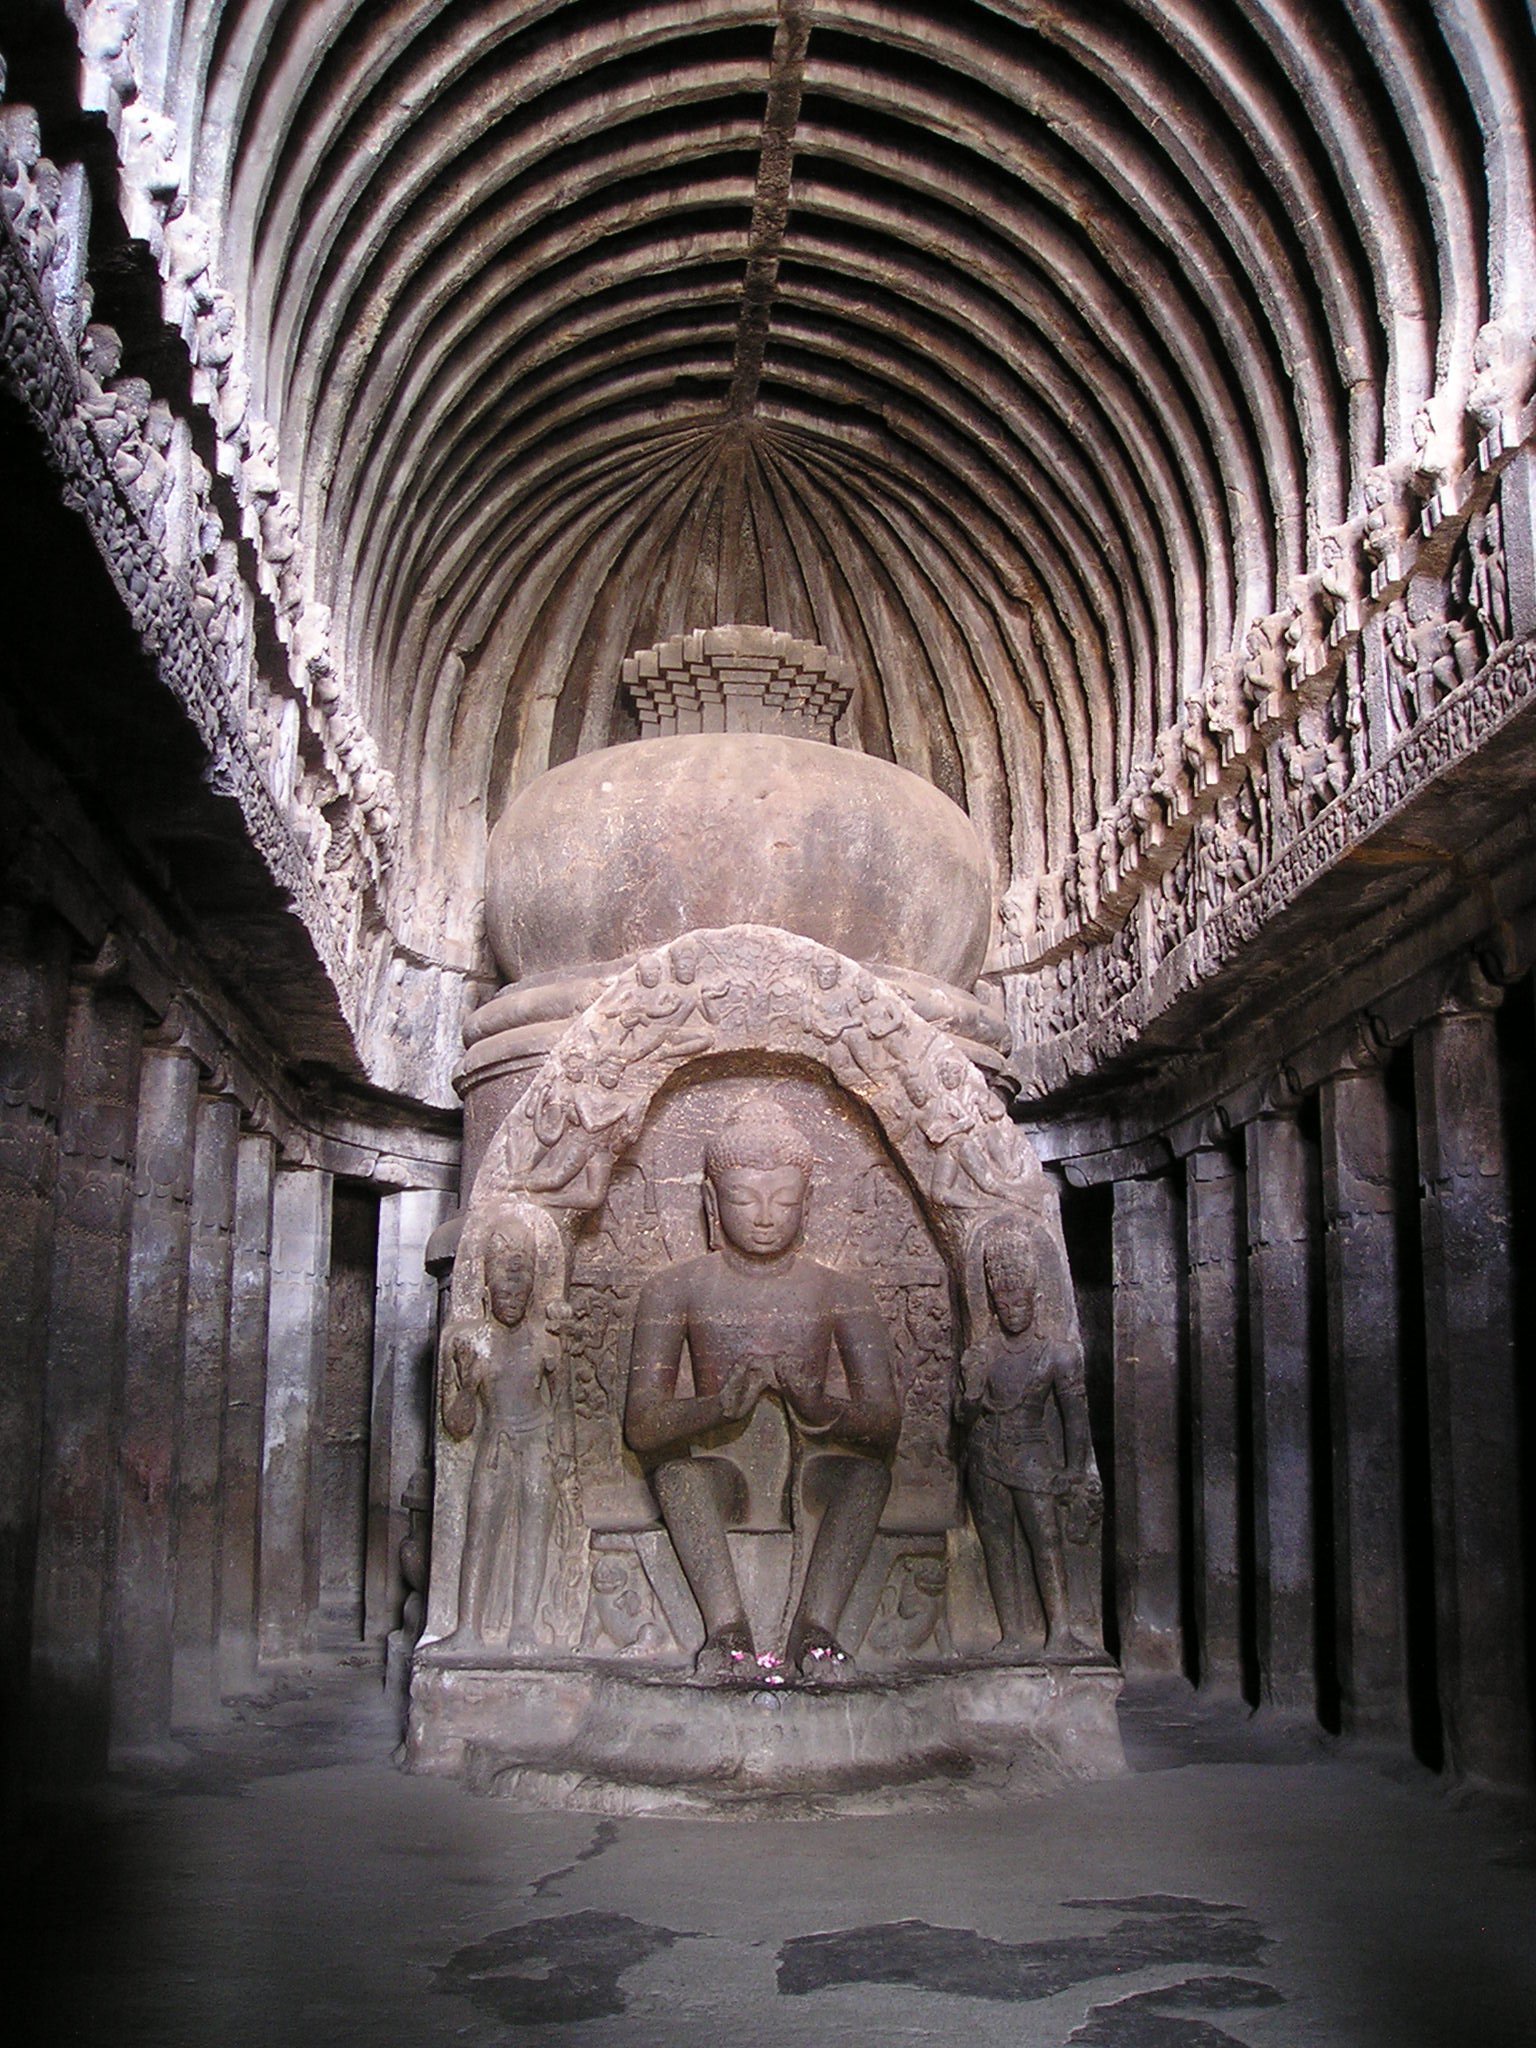
architecture, structure, building, arch, column, pray, art, temple, symmetry, shrine, sanctuary, buddha, worship, holy, india, crypt, ancient history